Göran Hägglund

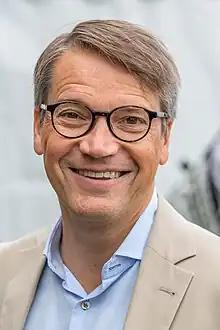
Hägglund in 2014

Bo Göran Hägglund (born 27 January 1959) is a Swedish politician of the Christian Democrats. He was the leader of the Christian Democrats from 2004 to 2015, Member of the Riksdag from 1991 to 2015, and served as Minister for Social Affairs from 2006 to 2014.